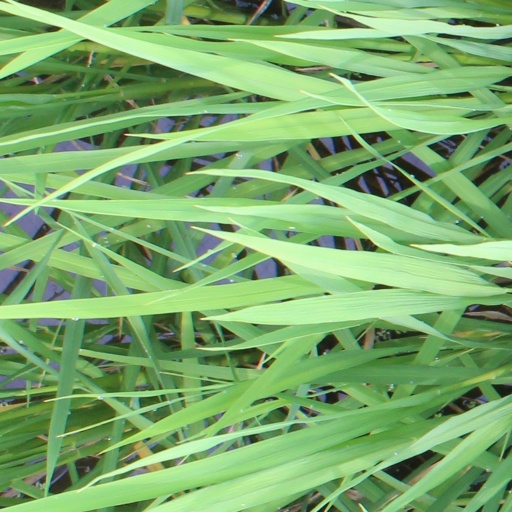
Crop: rice